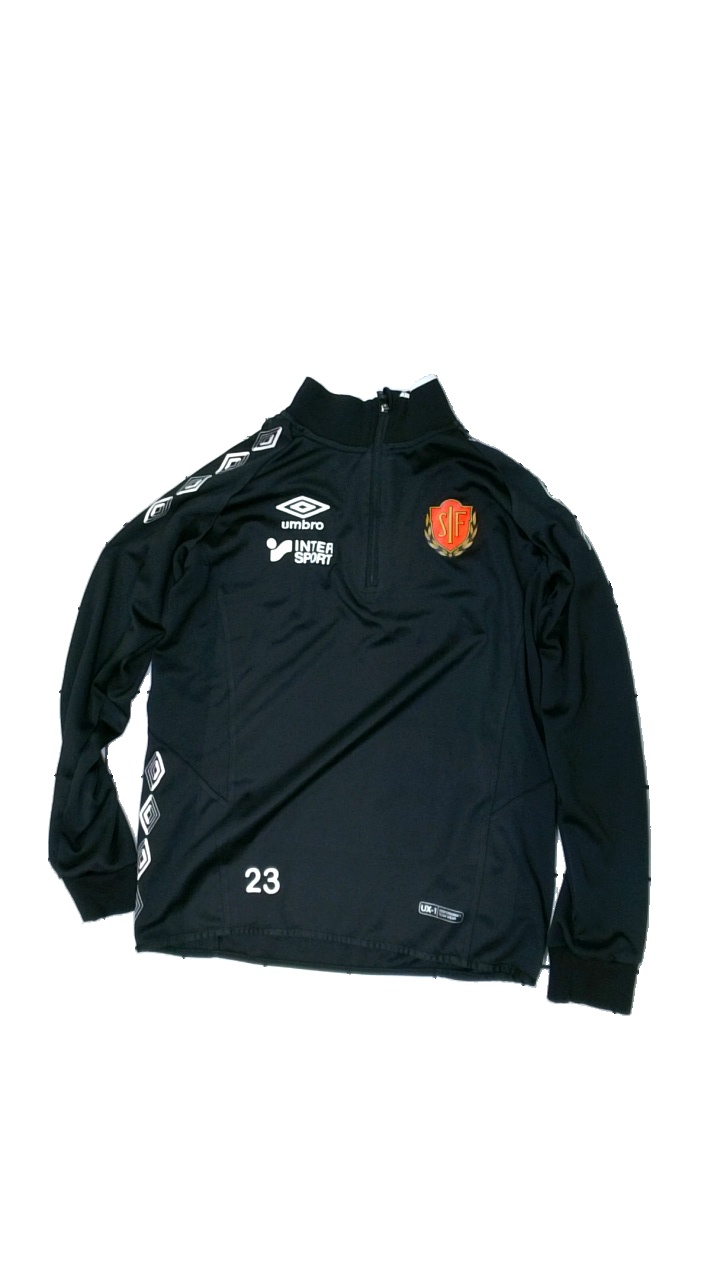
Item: Training Top (Unisex)
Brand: Umbro
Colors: White, Black
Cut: Regular, C-collar
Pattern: Logo print
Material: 100% polyester
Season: All
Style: Sports
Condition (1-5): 3
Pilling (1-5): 3
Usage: Export
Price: <50